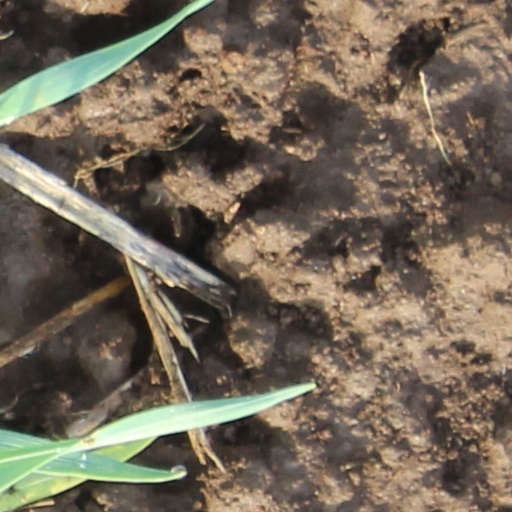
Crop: wheat